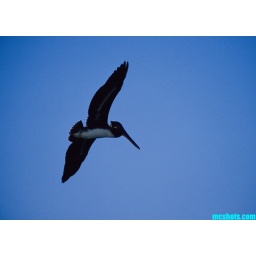
pelicans circle over the water and search for fish